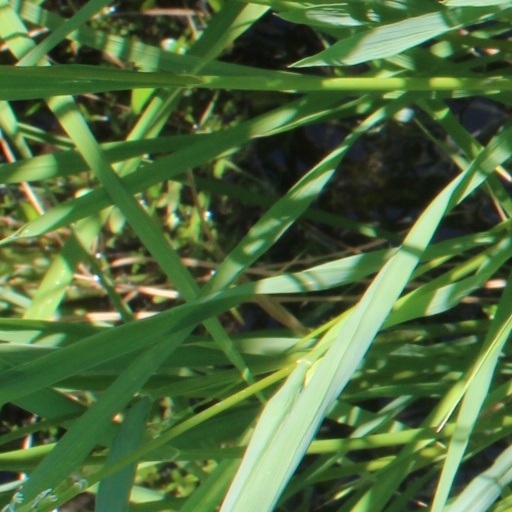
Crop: rice